Dobbs Ferry Union Free School District

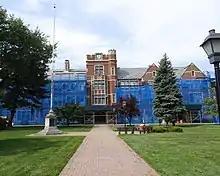
Dobbs Ferry Middle and High School

Dobbs Ferry Middle School is a coeducational public middle school. Grades range from sixth to eighth. Dobbs Ferry uses the International Baccalaureate (IB) Middle Years Programme (MYP) throughout its curriculum.